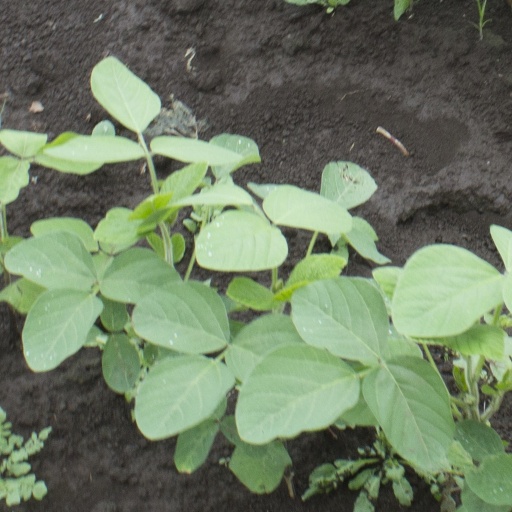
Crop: soybean